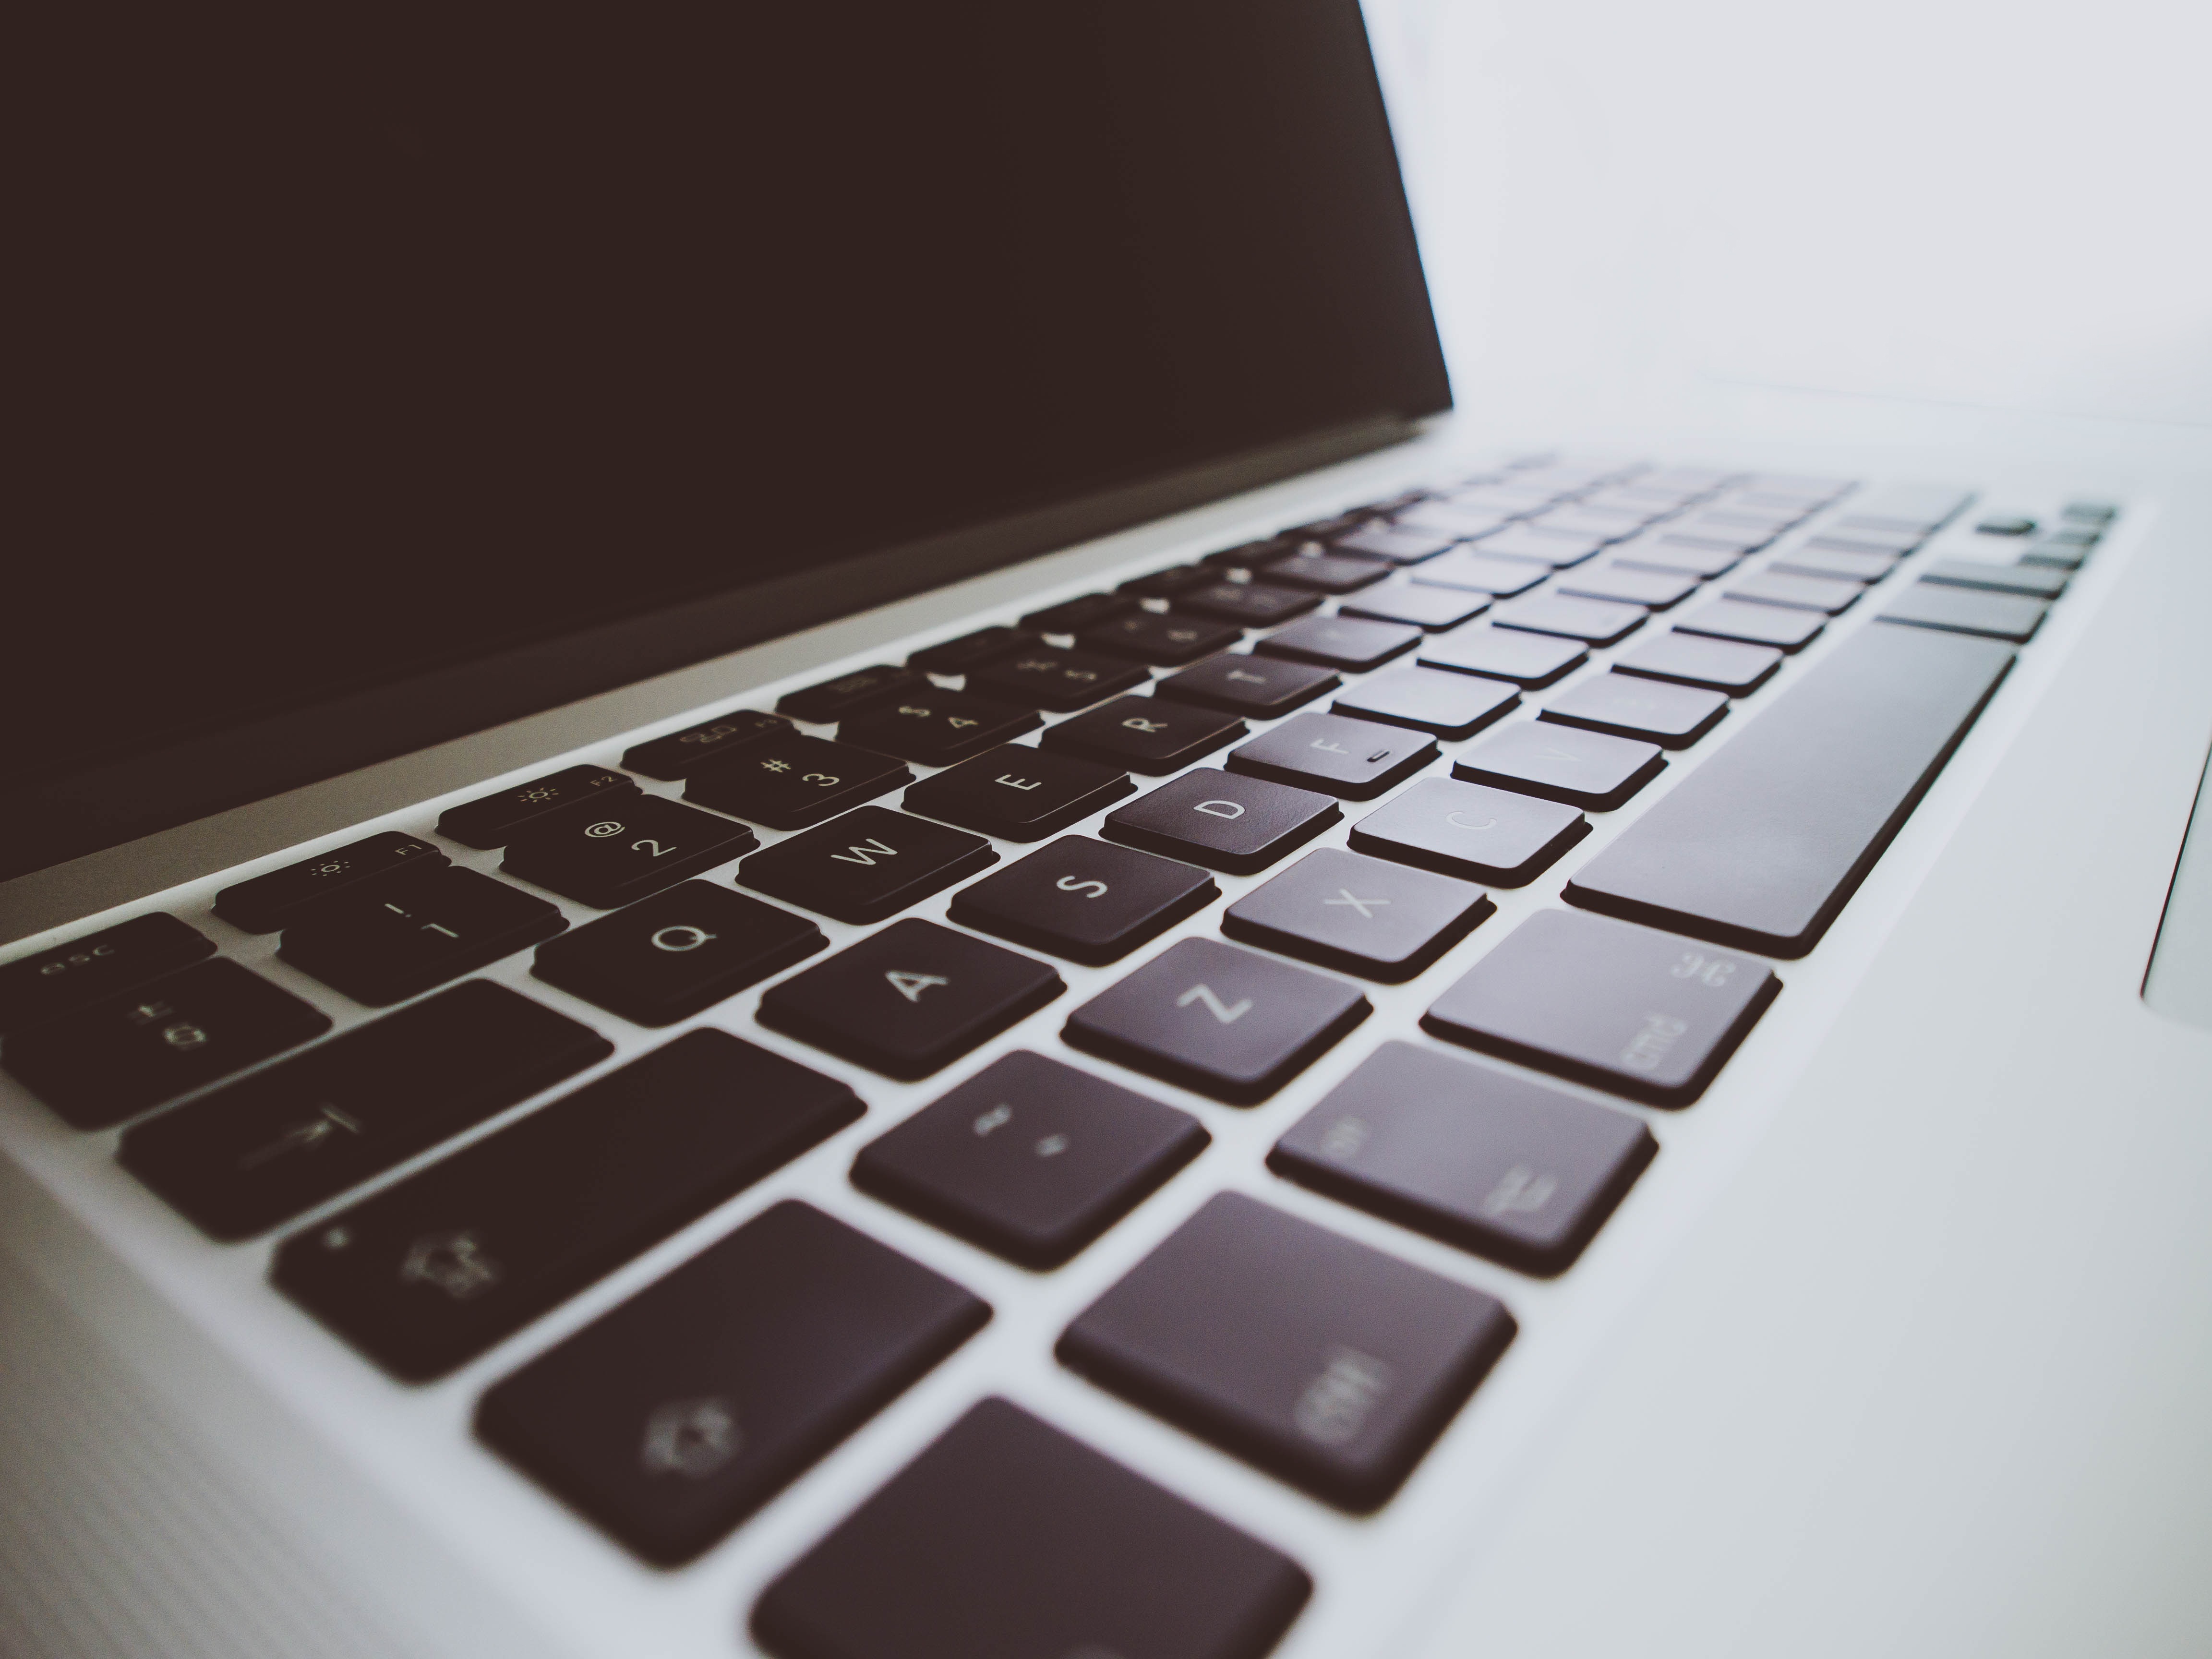
laptop, notebook, computer, mobile, writing, work, screen, keyboard, technology, web, internet, equipment, communication, business, black, modern, monitor, brand, display, digital, pc, network, multimedia, wireless, portable, computer keyboard, personal computer, electronic device, computer hardware, musical keyboard